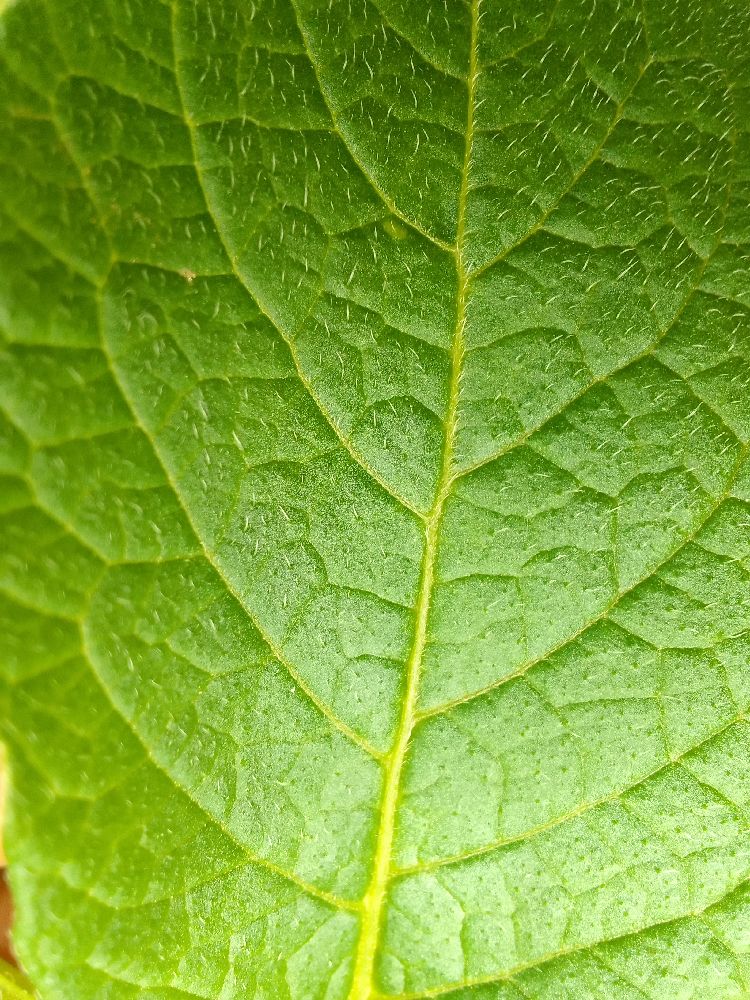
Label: Healthy